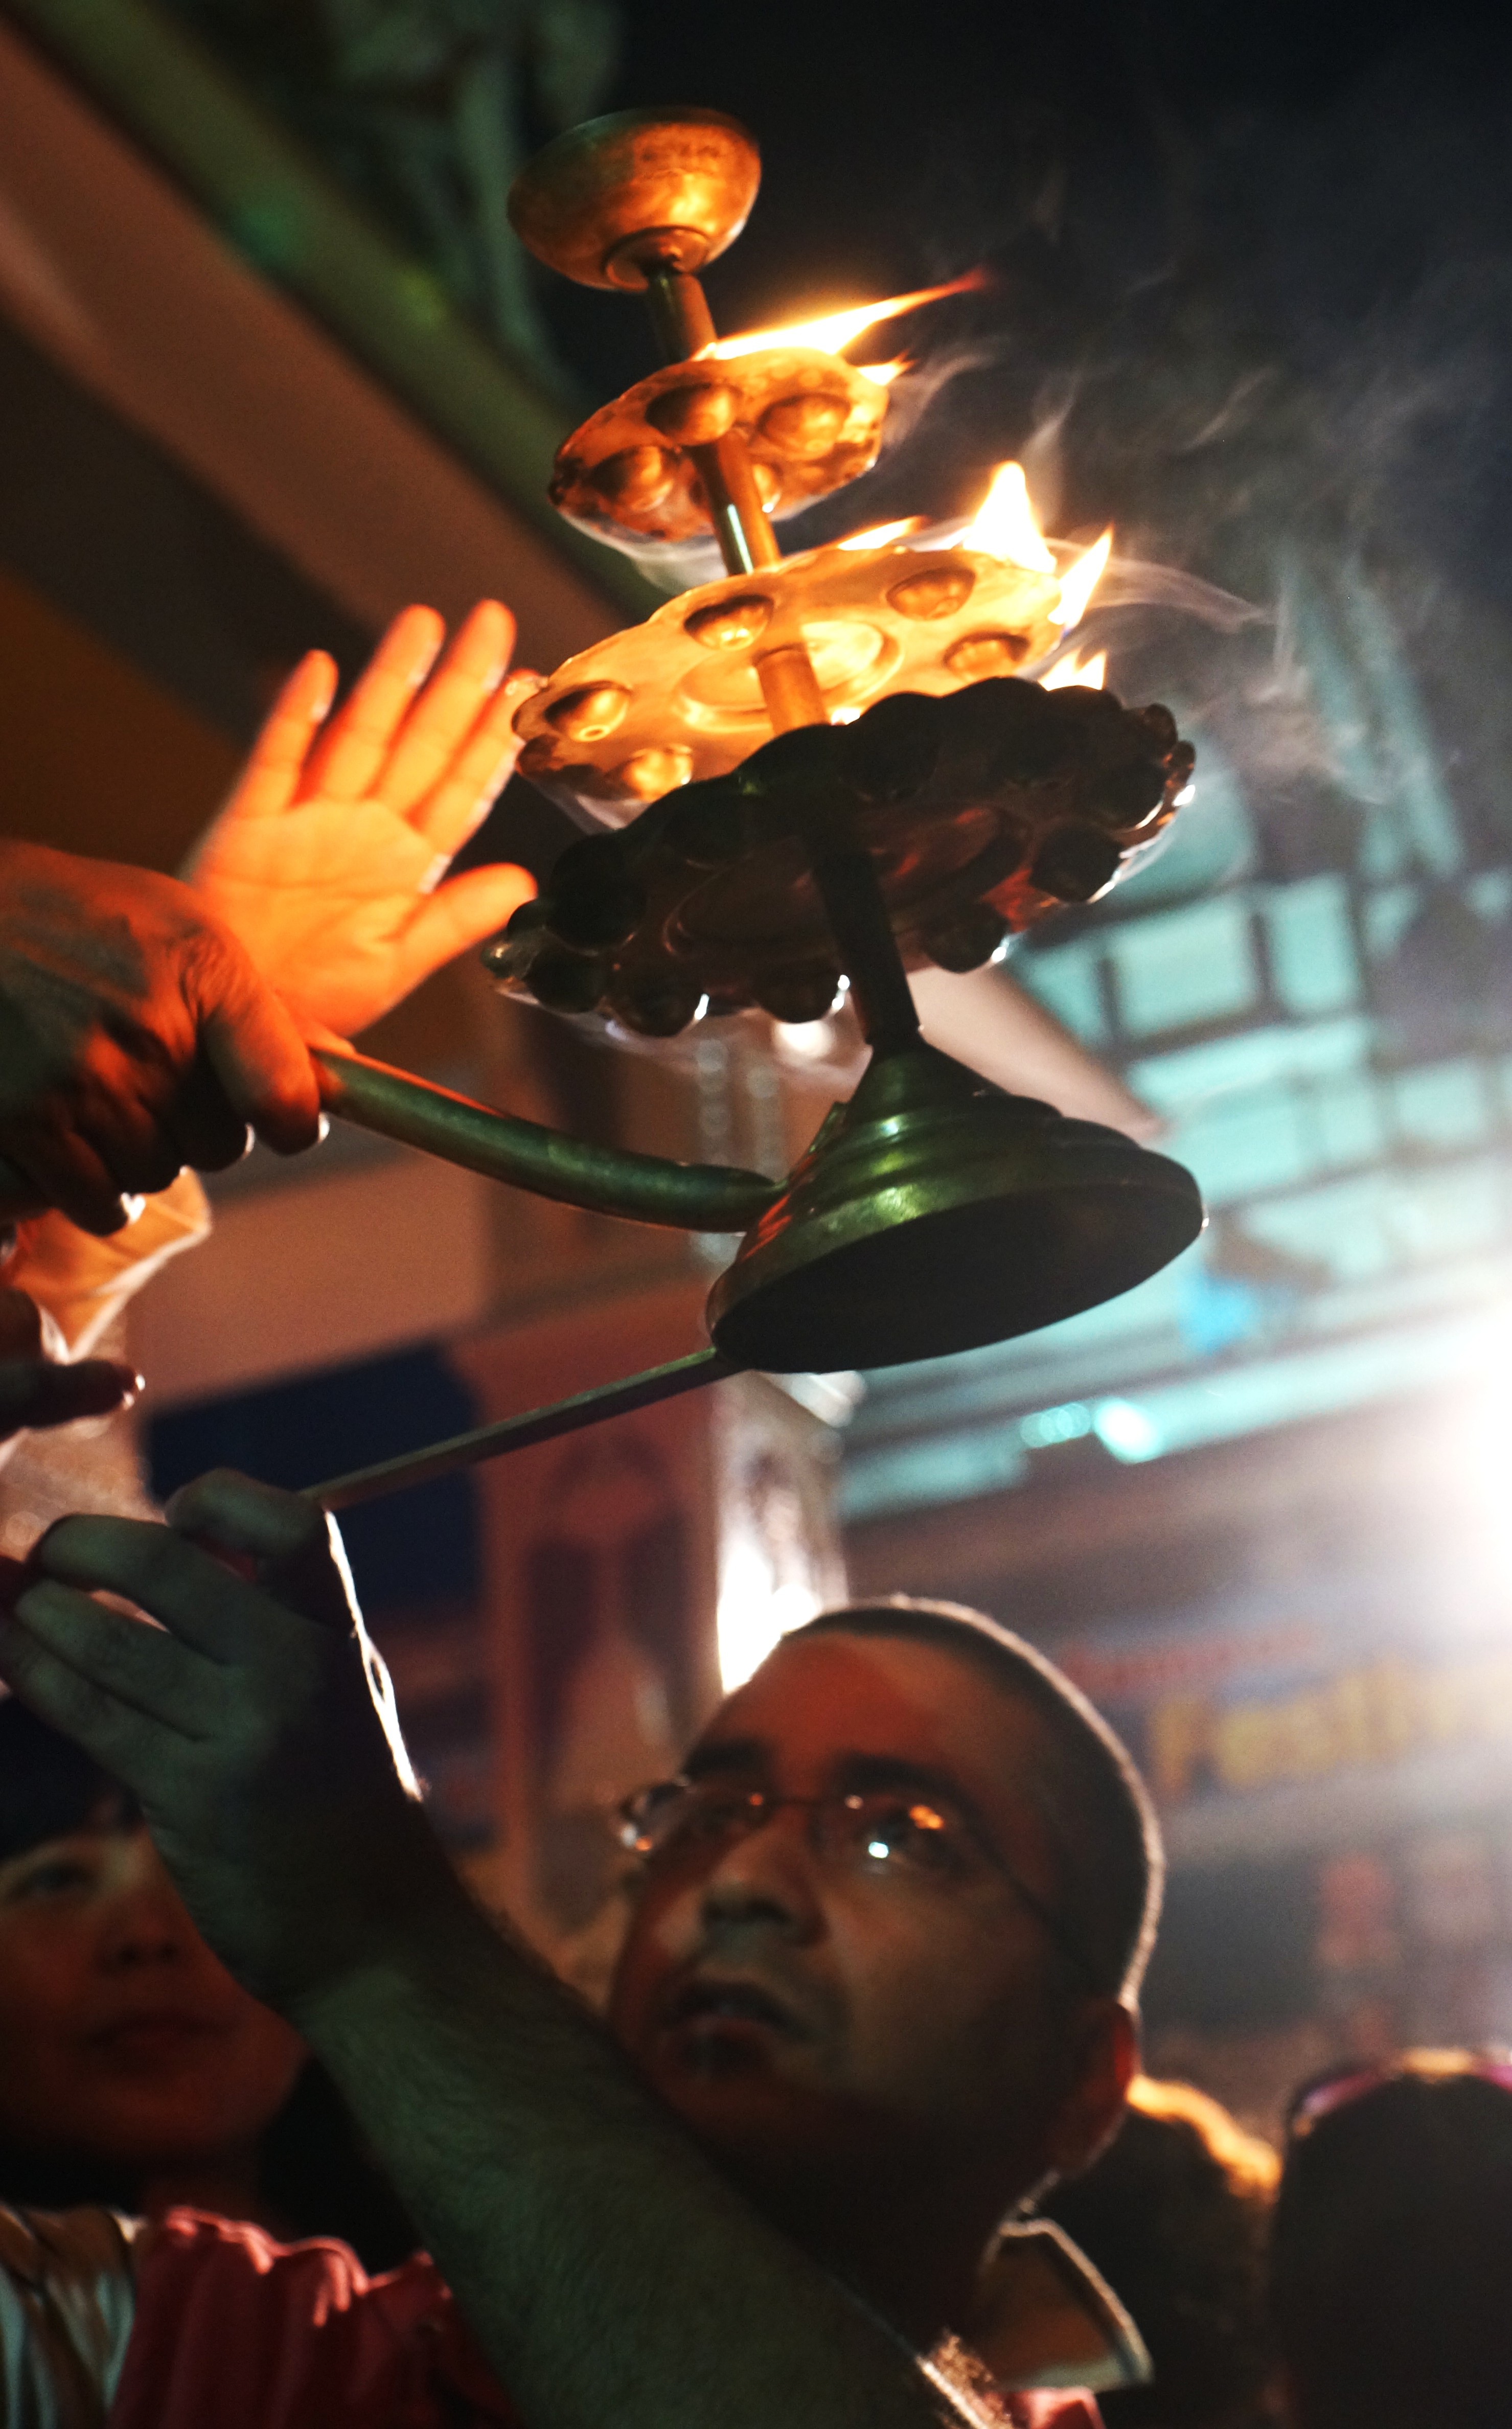
performance art